Constance Ortmayer

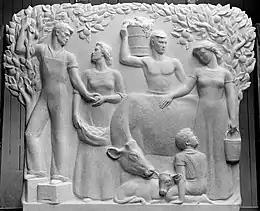
"Arcadia" (1939), plaster relief at the United States post office in Arcadia, Florida

Constance Ortmayer (July 19, 1902 – May 15, 1988) was an American artist well known for designing the 1936 Cincinnati Musical Center half dollar. Ortmayer was inspired to become an artist by her father, Rudolph Ortmayer, who worked as a lithographer. In 1926, Ortmayer began studying under Austrian born sculptor Franz Plunder. She graduated from the Royal Academy in Vienna, Austria and studied Master School of the Royal Academy. Upon returning to the United States in 1932, Ortmayer found difficulty gaining employment. With the assistance of her friend, a tutor of Treasury secretary Henry Morgenthau Jr. Ortmayer became employed with the Section of Painting and Sculpture, coordinating design contests for federal buildings. In 1937, she ended her employment with the Section. Soon after, she was recruited as a sculpture instructor at Rollins College in Winter Park, Florida, by the current president, Hamilton Holt.